Elizabeth, Lady Hope

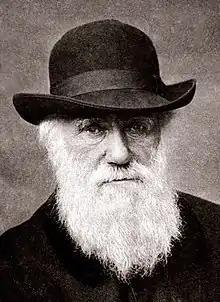
Charles Darwin in 1881, the year before his death.

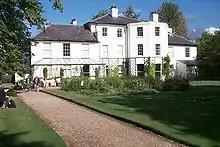
Down House, Darwin's home, where Hope claimed she met Darwin.

Lady Hope's story first appeared in an American Baptist newspaper, the "Watchman-Examiner", on 15 August 1915, the story preceded by a four-page report on the summer Bible conference held in Northfield, which that year ran from 30 July to 15 August 1915: